Ornge

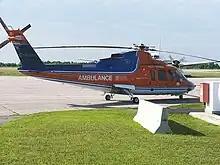
An early production Sikorsky S-76A owned by Canadian Helicopters and used in the Ontario air ambulance role in August 2007. The aircraft is in an earlier Ontario Air Ambulance paint scheme.

Prior to Ornge, the air ambulance program was established in 1977 to serve remote areas, primarily in Northern Ontario, that are inaccessible to land ambulances or that land ambulances would take too long to reach. Ontario was the first Canadian province to provide a helicopter-based air ambulance system to transport critically ill patients to hospital. Air ambulances are also used to transport medical teams and organs for transplant. A large part of the air ambulance service is involved in serving aboriginal communities, of which there are approximately 117, in 6 treaty areas of Northern Ontario.